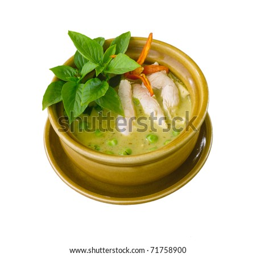
green chicken curry a popular of food isolated on white